Loctite

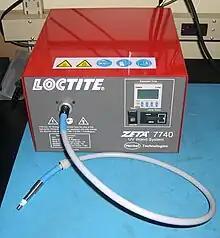
Loctite brand UV cure

Loctite was a technical partnership for McLaren since the beginning of the Mercedes partnership in 1995 to 2003, until the brand itself was owned by Henkel and switching it in 2004 and extended to 2007. They also sponsored the original Team Lotus in 1993 and 1994.